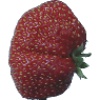
Label: Strawberry Wedge 1